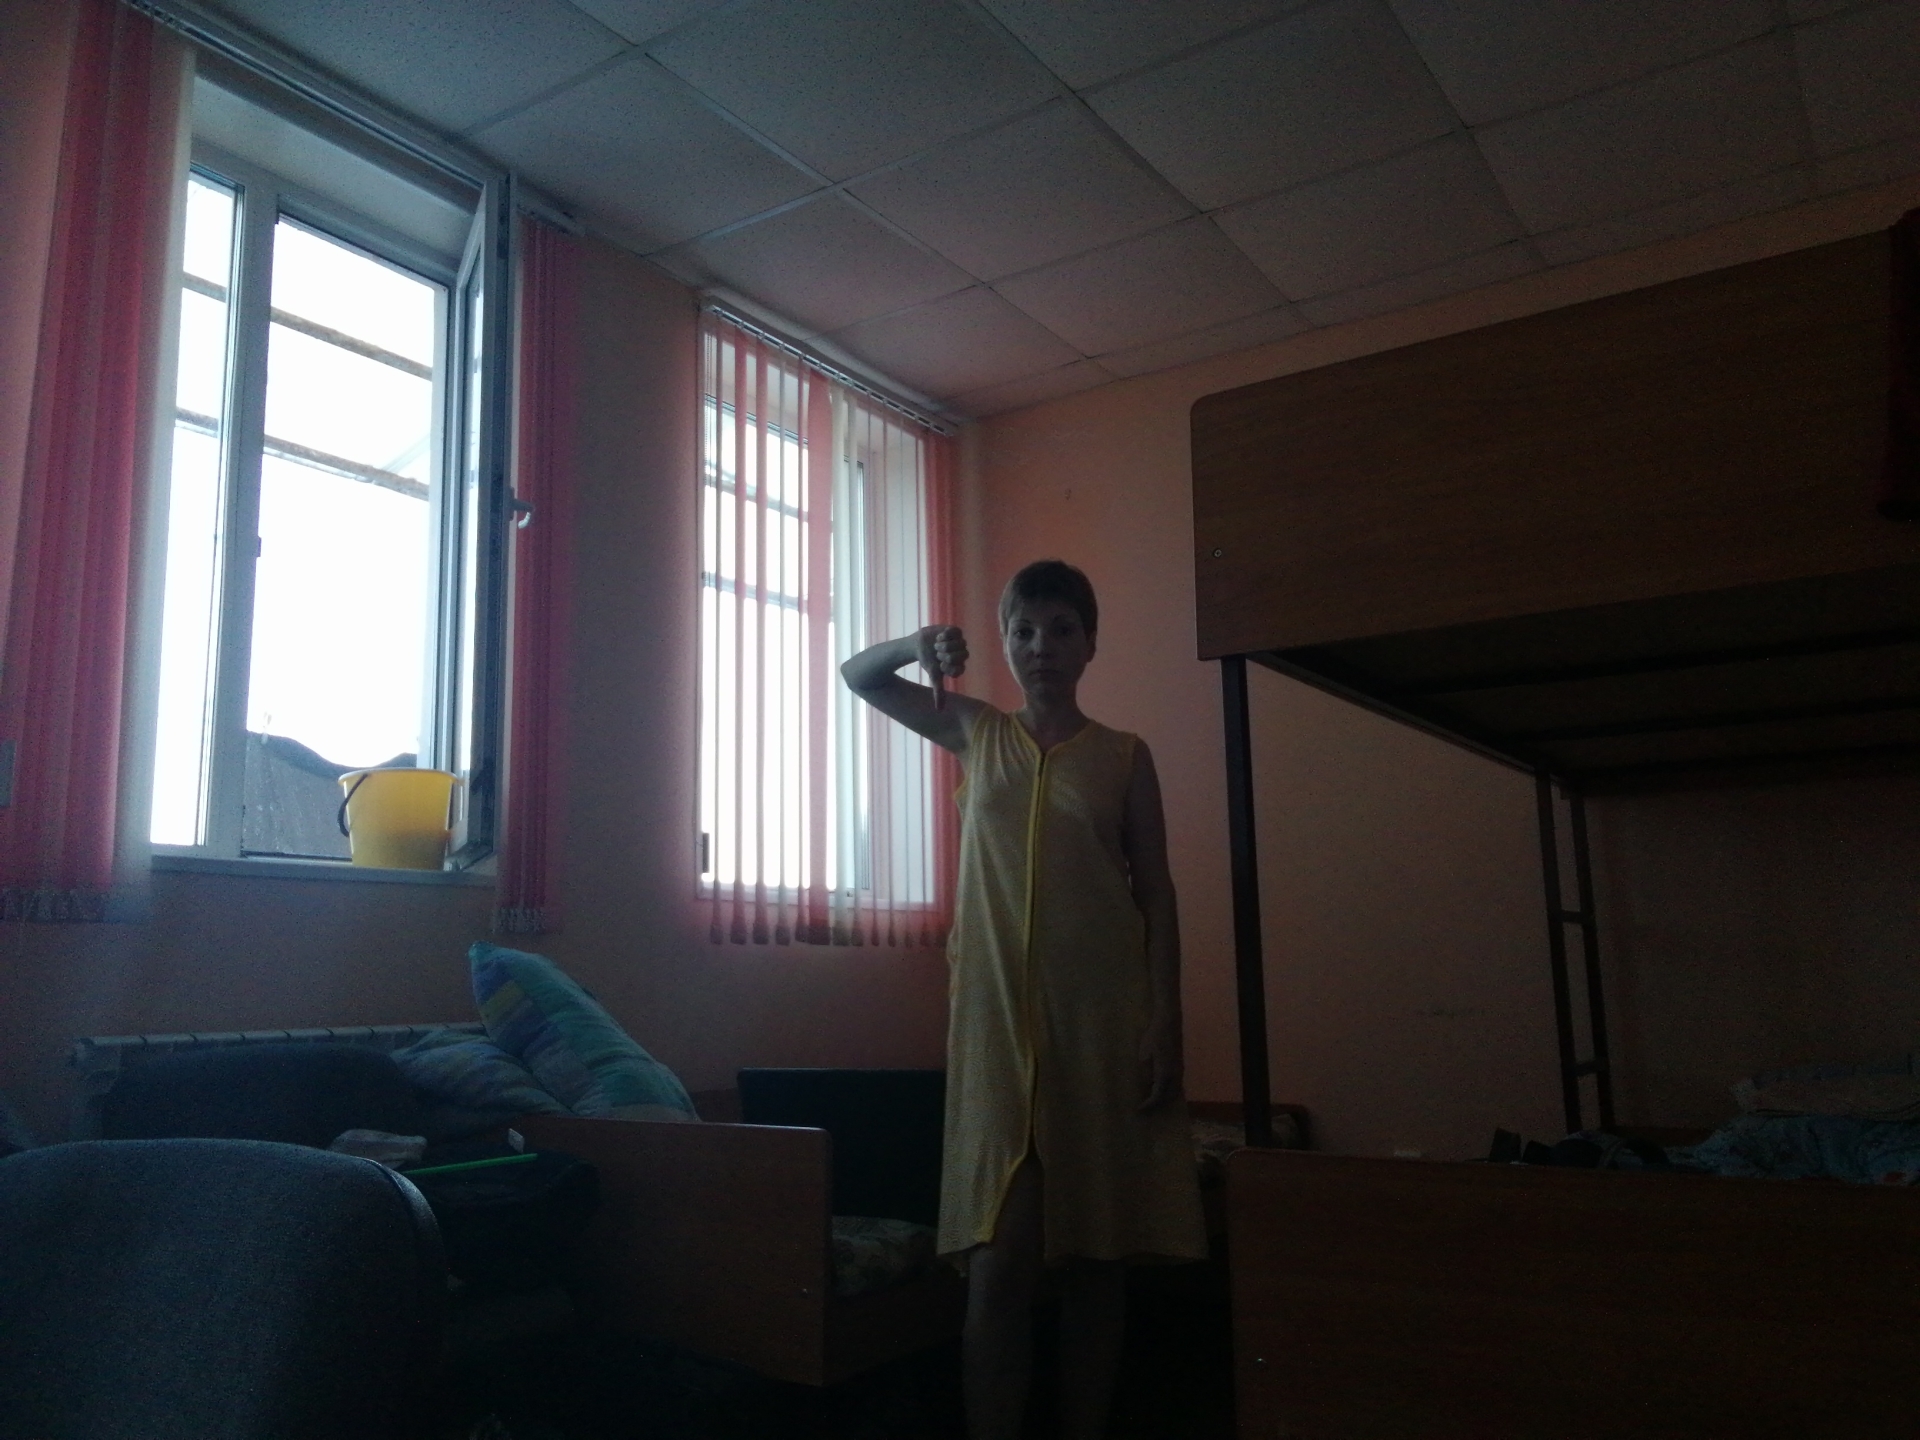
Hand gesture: dislike